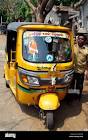
Vehicle type: Auto Rickshaws